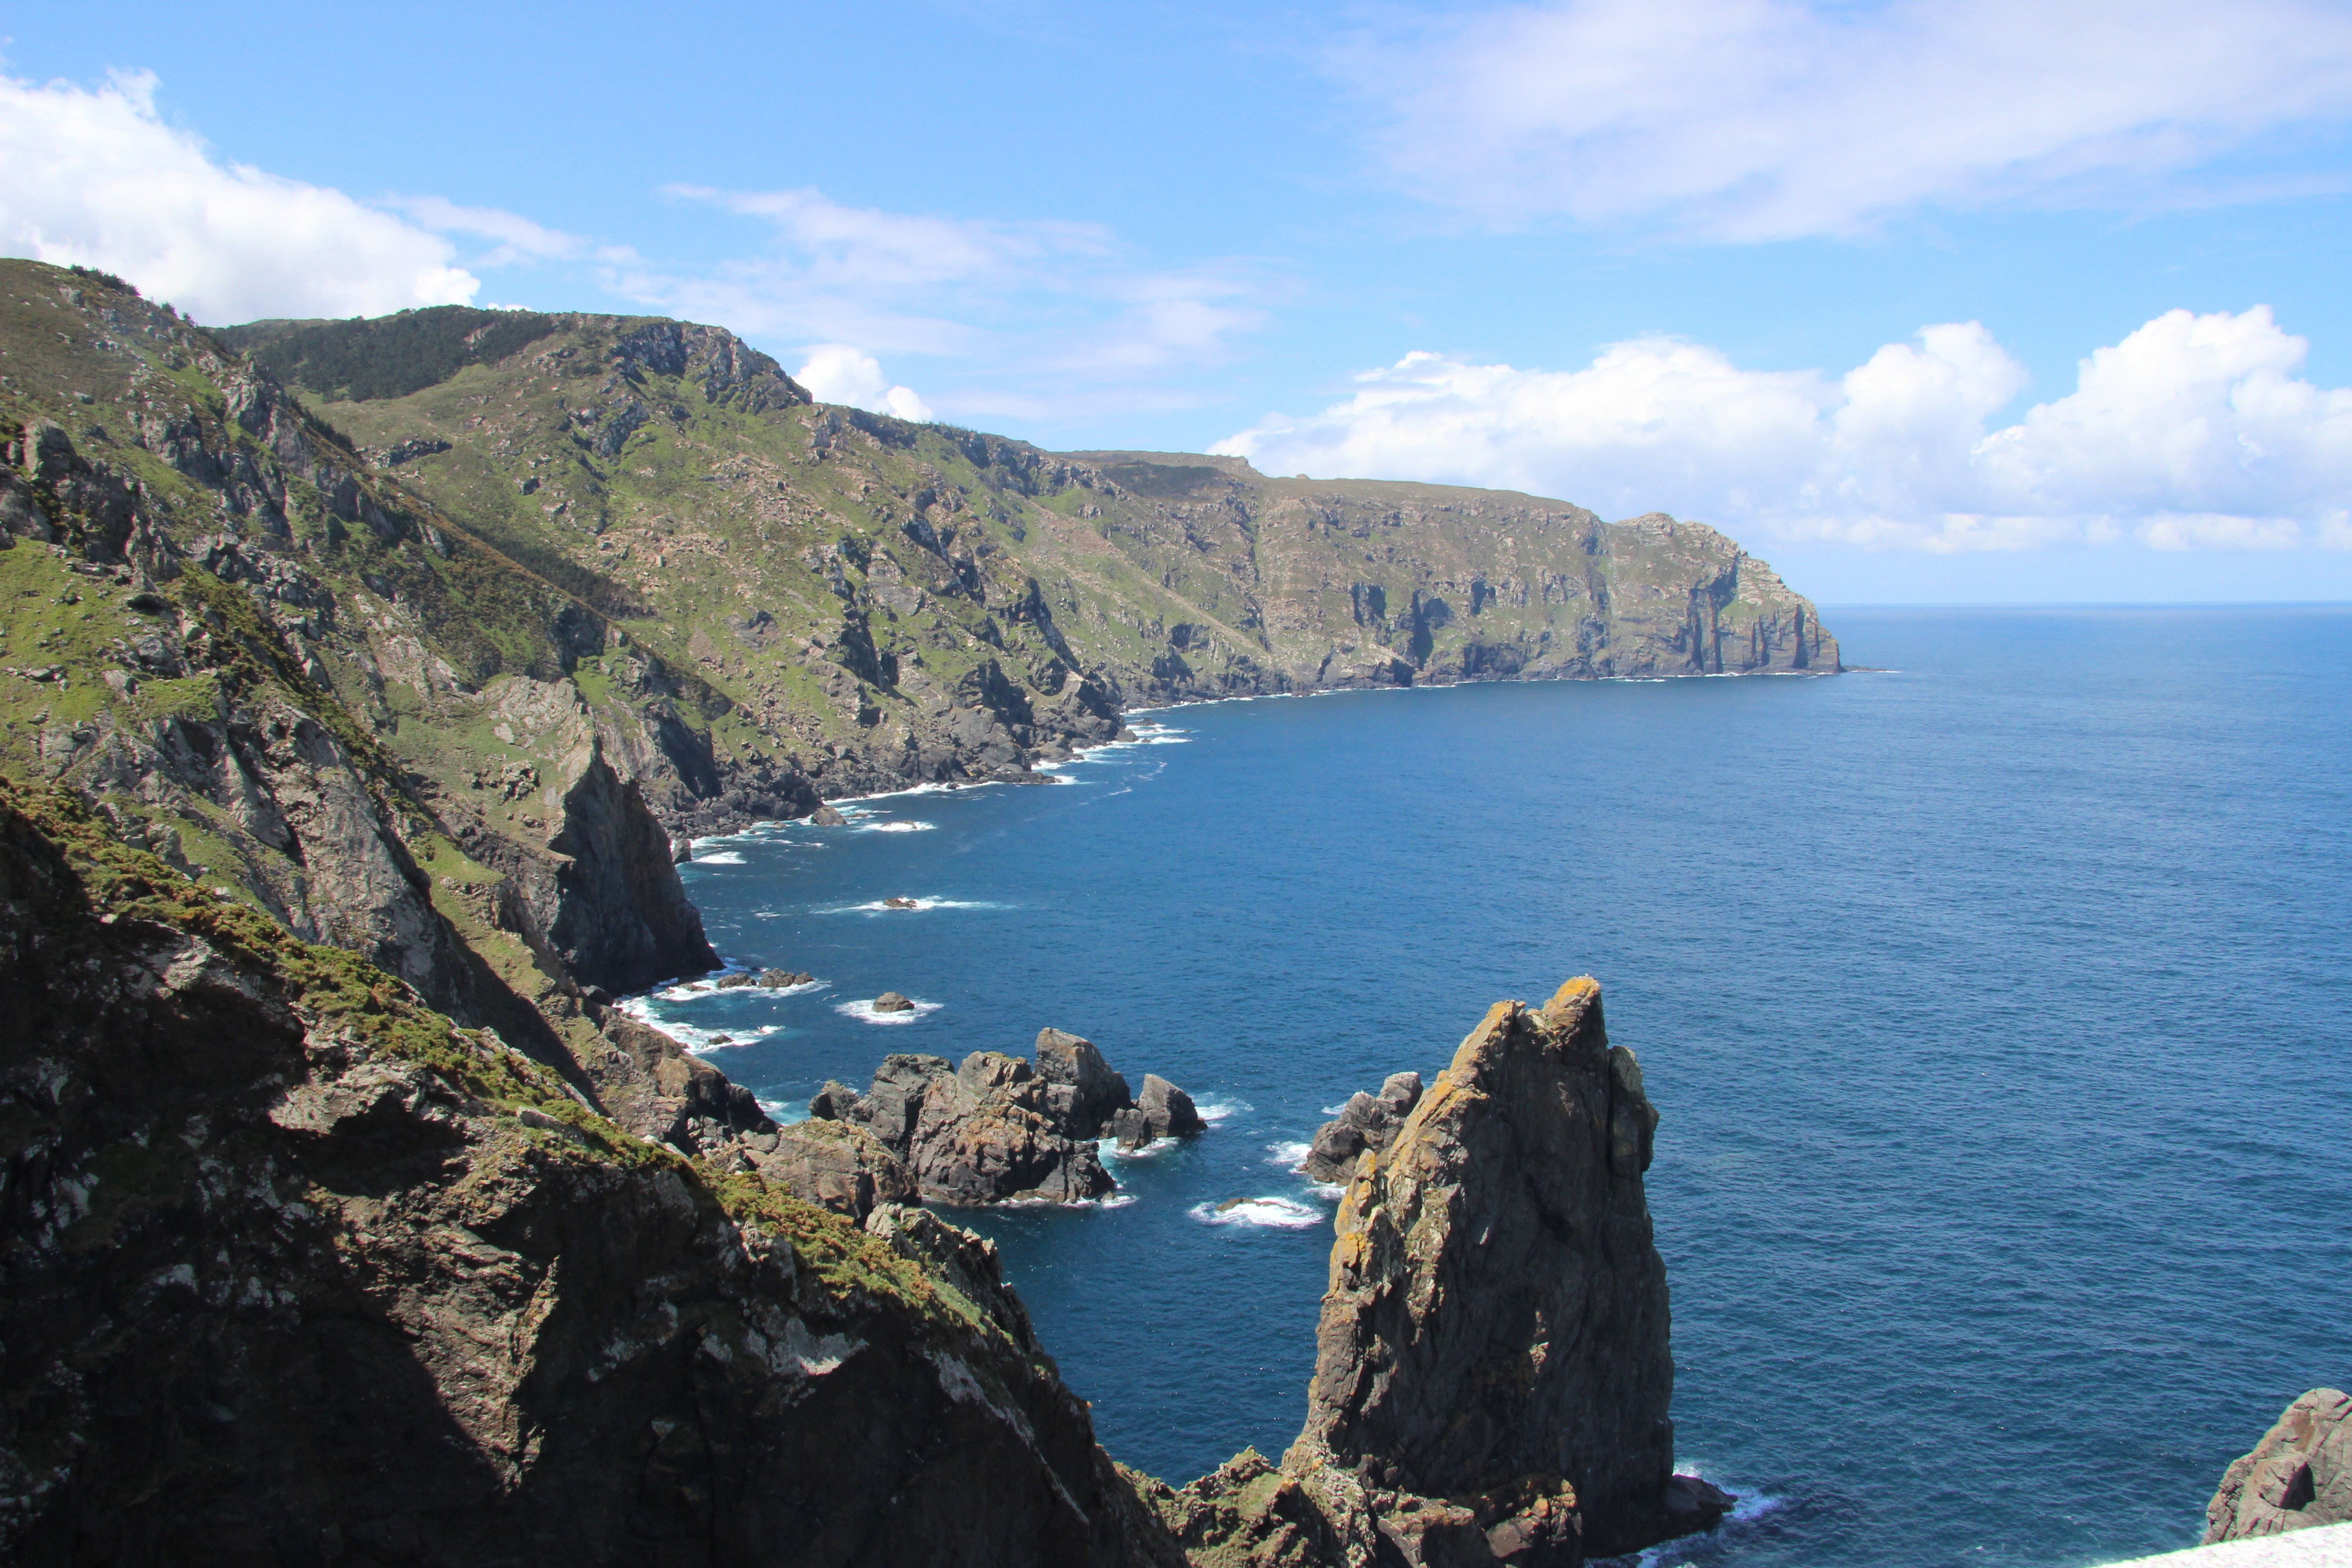
landscape, sea, coast, rock, ocean, shore, summer, cliff, cove, bay, fjord, stack, terrain, body of water, atlantic, loch, cape, islet, landform, northern spain, geographical feature